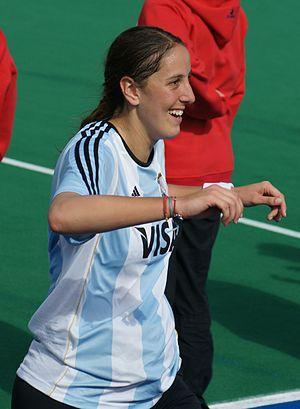
María Belén Succi est une joueuse de hockey sur gazon argentine.